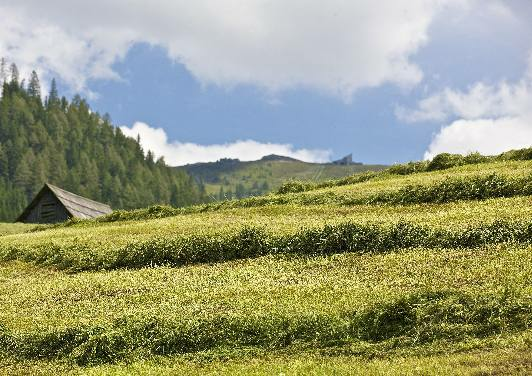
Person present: No